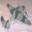
Label: airplane